En (cuneiform)

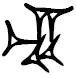
Cuneiform en; also EN.

The cuneiform sign en, is a common-use sign of the Amarna letters, the "Epic of Gilgamesh," and other cuneiform texts (for example Hittite texts). It has a secondary sub-use in the Amarna letters for ka4.